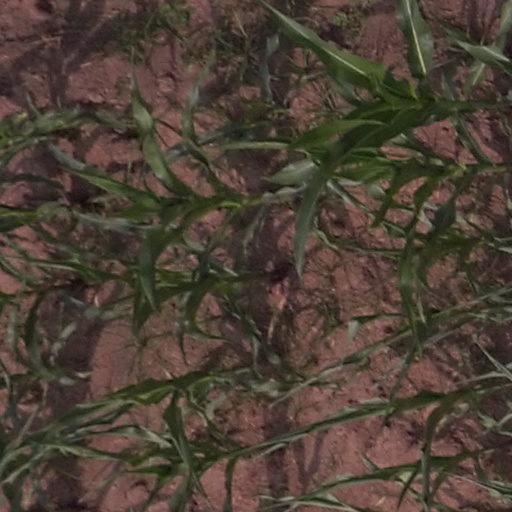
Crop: maize; corn